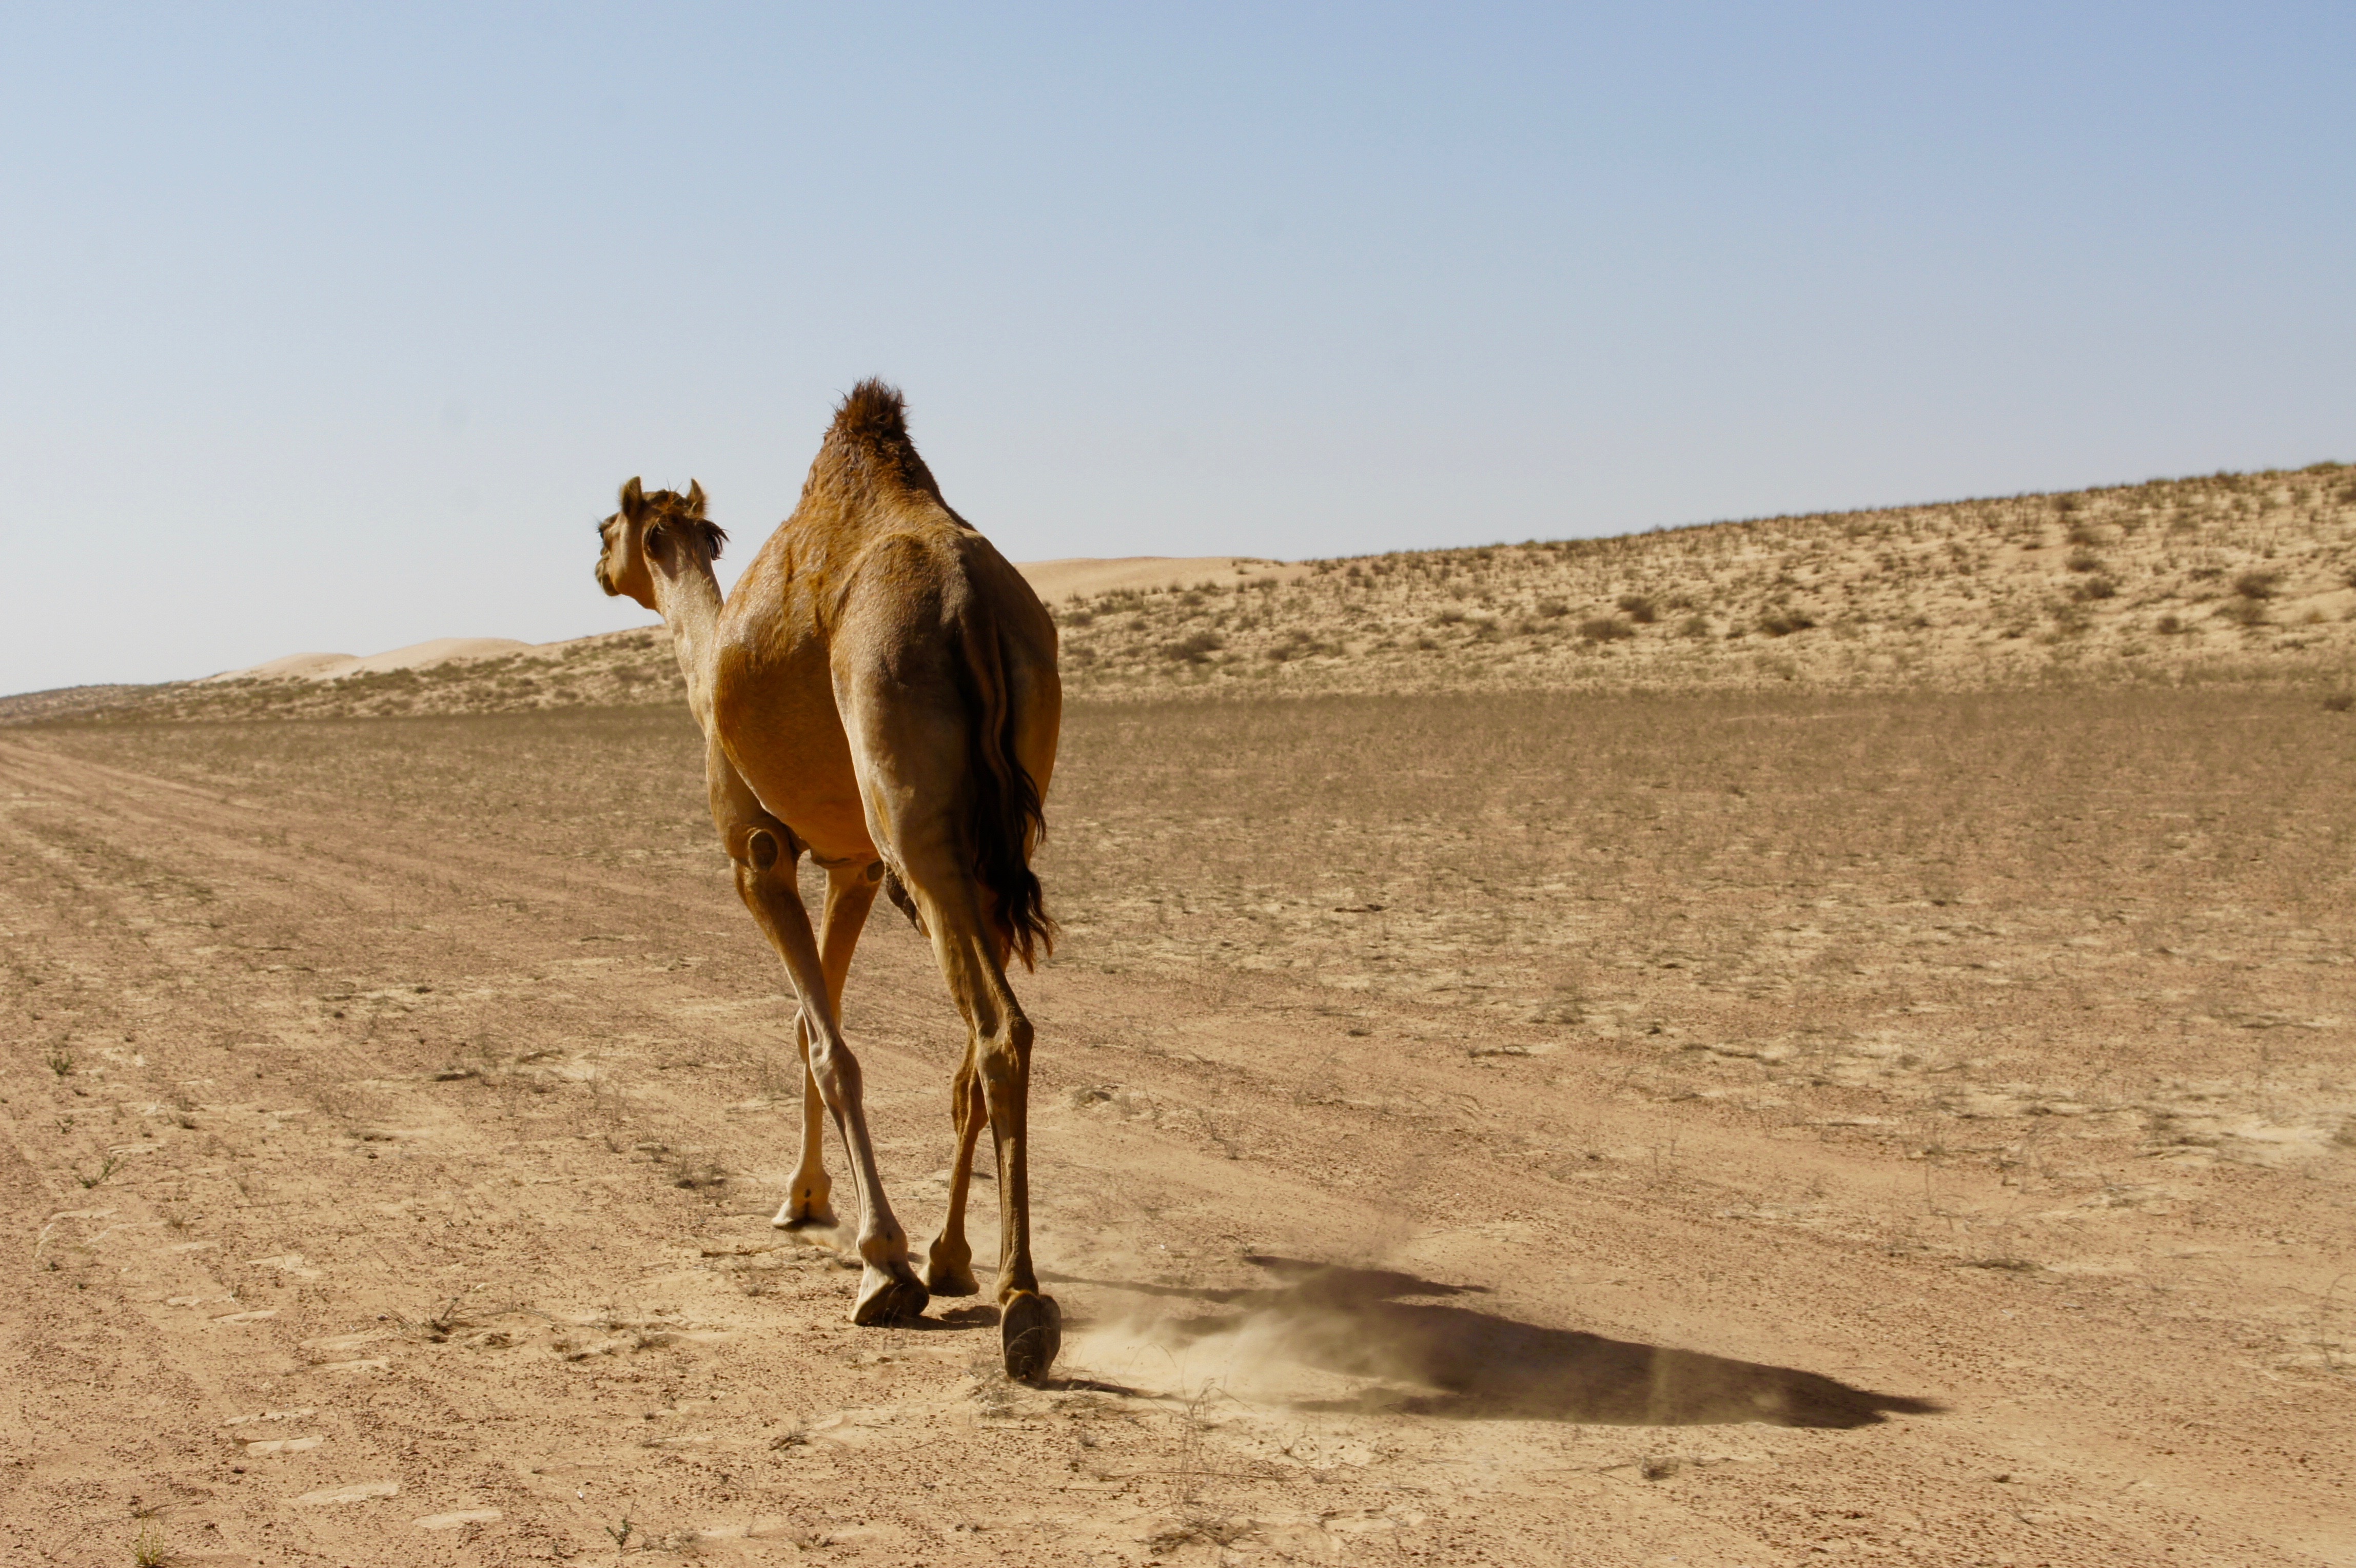
landscape, prairie, desert, camel, mammal, fauna, savanna, plain, dromedary, grassland, vertebrate, oman, animal world, ecosystem, bedouin, sahara, wadi, steppe, erg, natural environment, aeolian landform, camel like mammal, mustang horse, arabian camel